Third Haven Meeting House

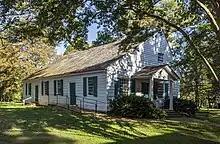
Third Haven Meeting House in 2020

The Third Haven Meeting House is generally considered the oldest-surviving Friends meeting house of the Religious Society of Friends in America, and it is a cornerstone of Quaker history in Talbot County, Maryland.